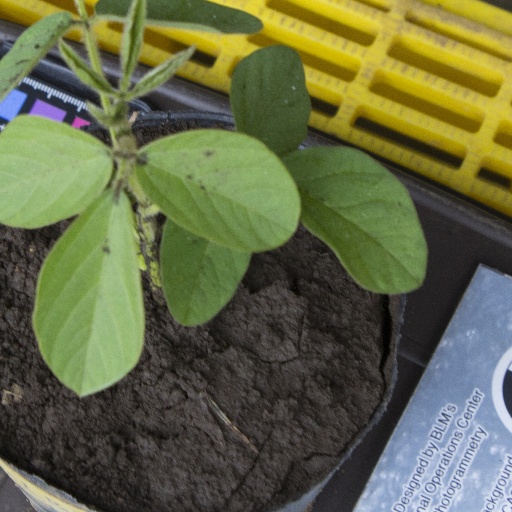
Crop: soybean